Surface-barrier transistor

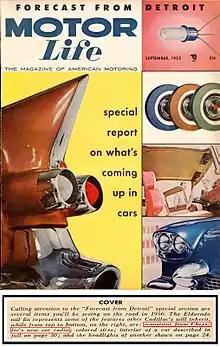
Philco's Surface-Barrier transistor shown on Motor Life (Sept 1955) magazine cover, which was also used in Chrysler's all-transistor car radio.

The surface-barrier transistor is a type of transistor developed by Philco in 1953 as an improvement to the alloy-junction transistor and the earlier point-contact transistor. Like the modern Schottky transistor, it offered much higher speed than earlier transistors and used metal–semiconductor junctions (instead of semiconductor–semiconductor junctions), but unlike the Schottky transistor, both junctions were metal–semiconductor junctions.